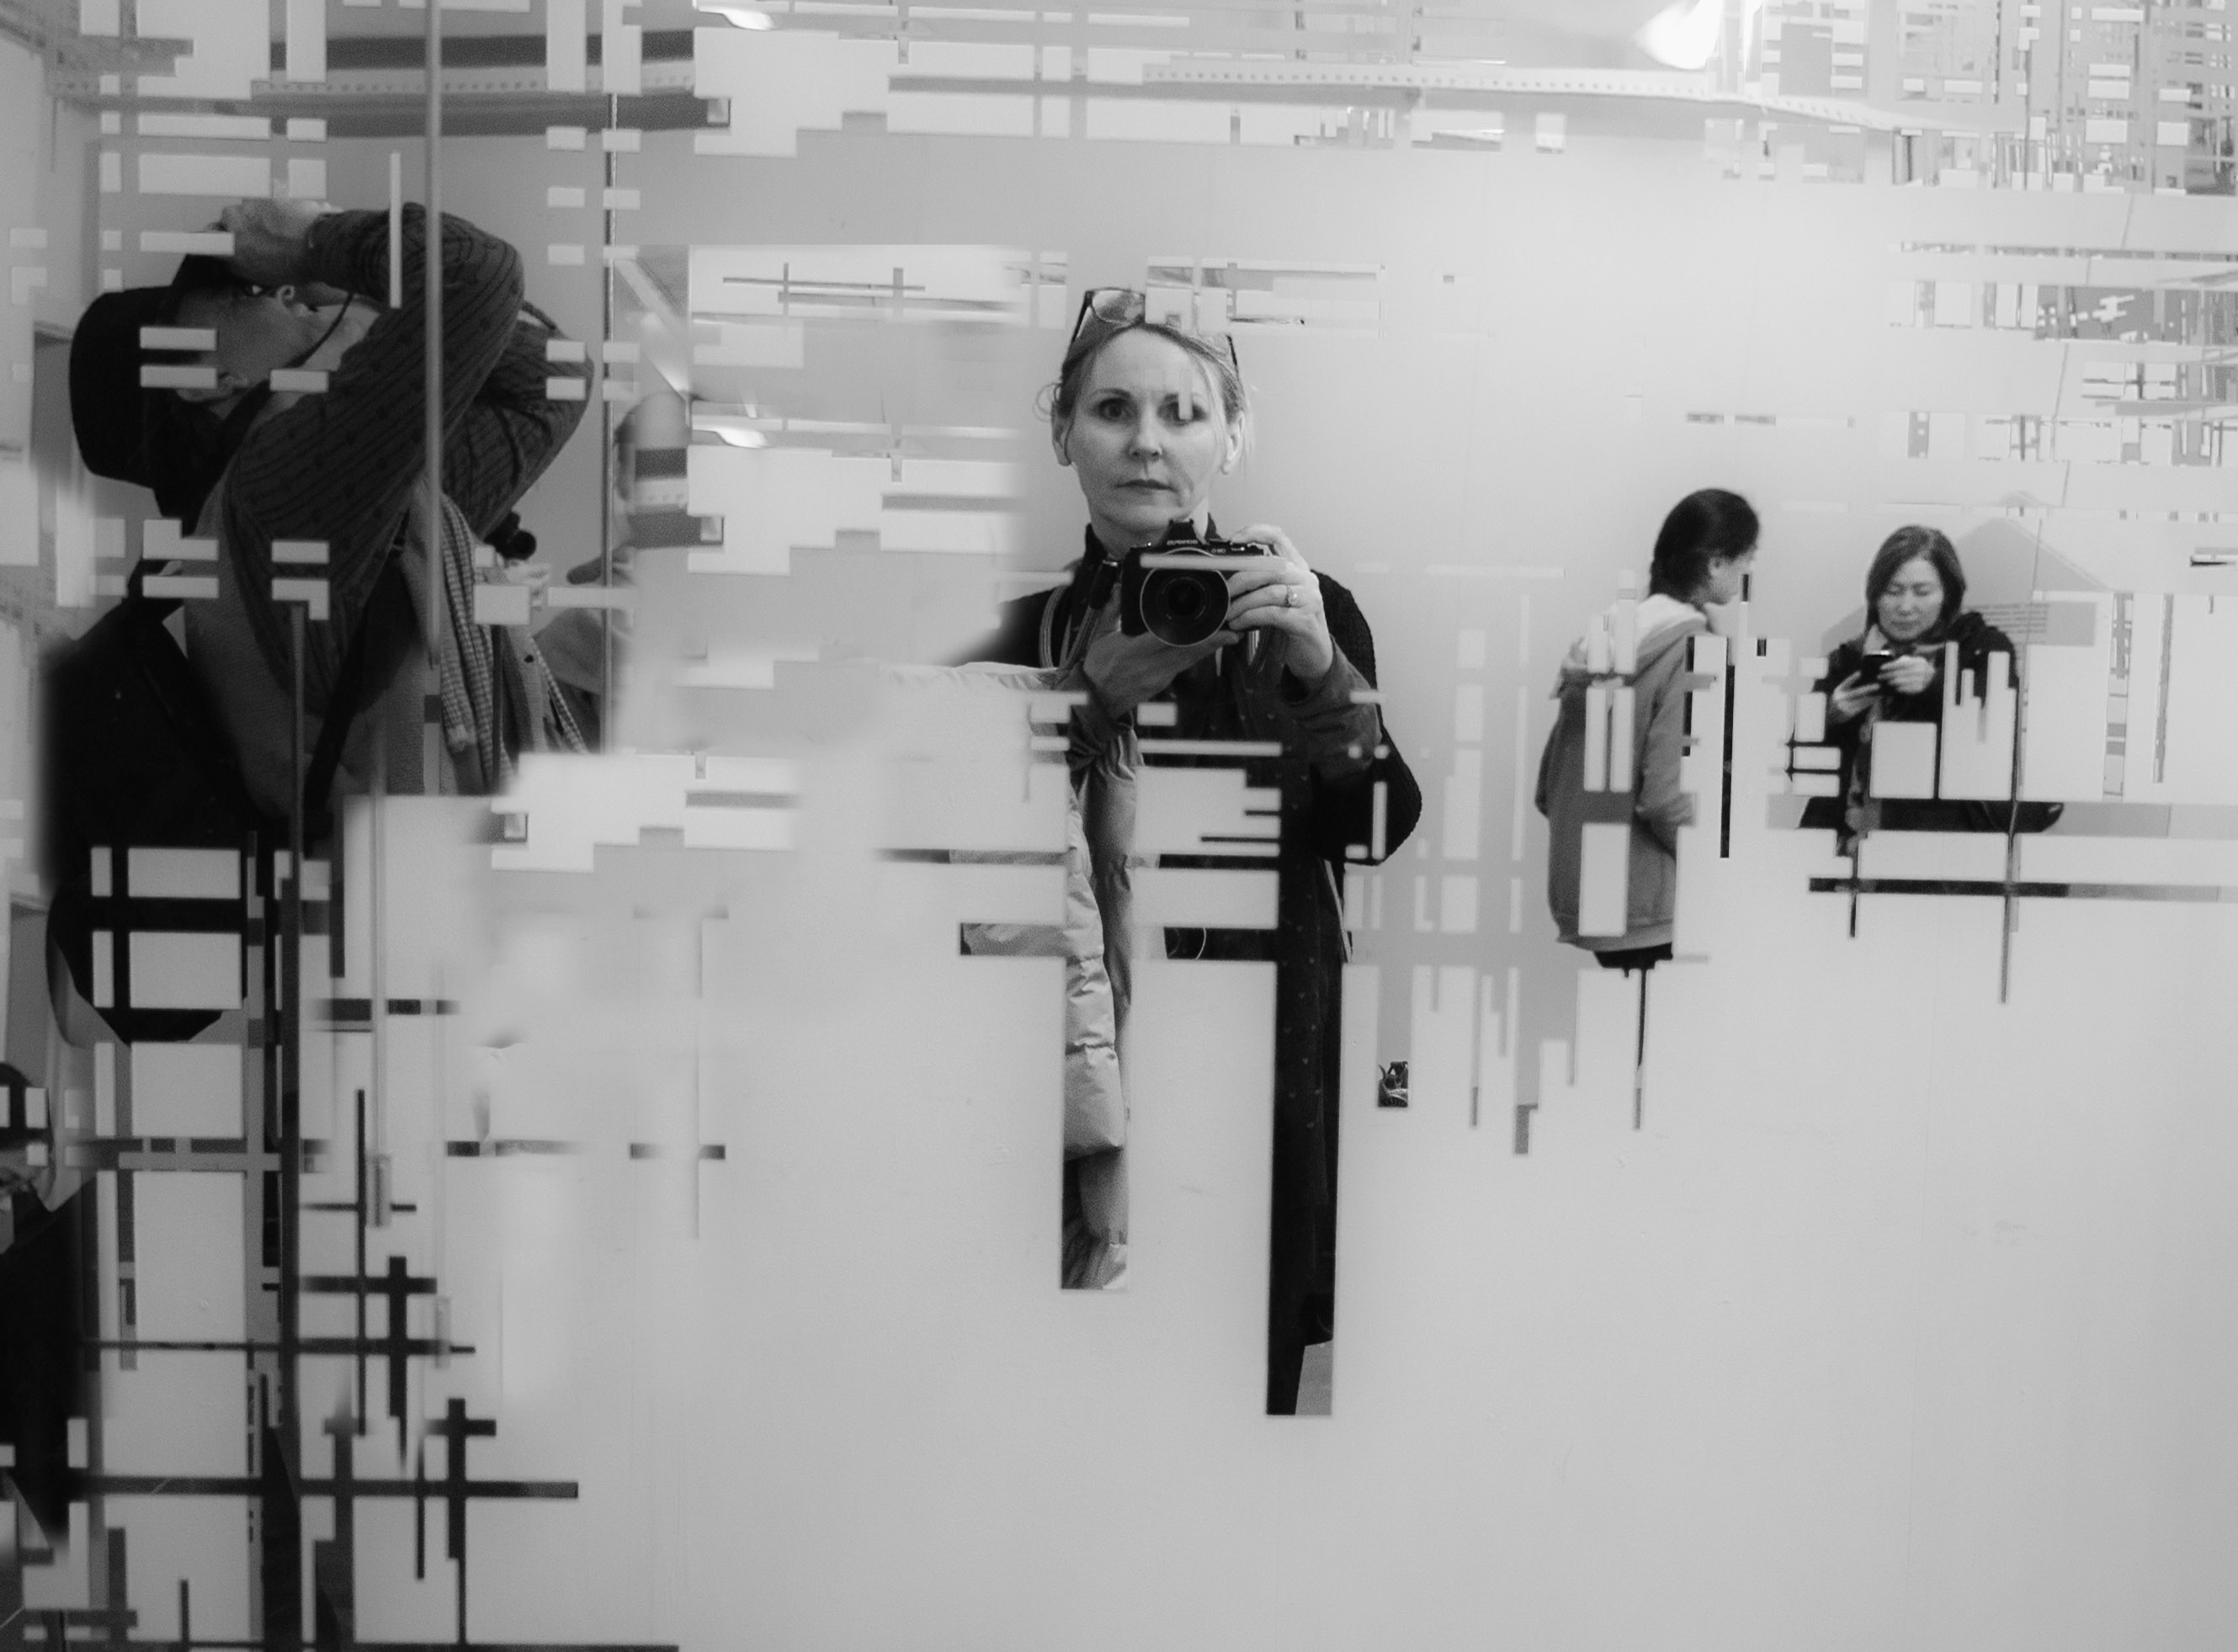
black and white, white, street, monochrome, bw, art, sketch, drawing, design, playground, olympus, photograph, self, sw, image, monochrome photography